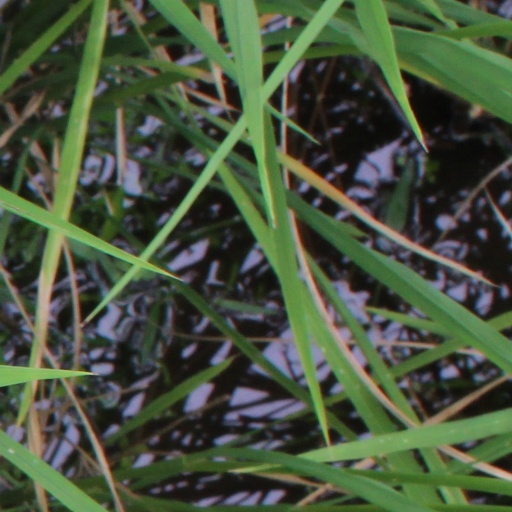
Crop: rice